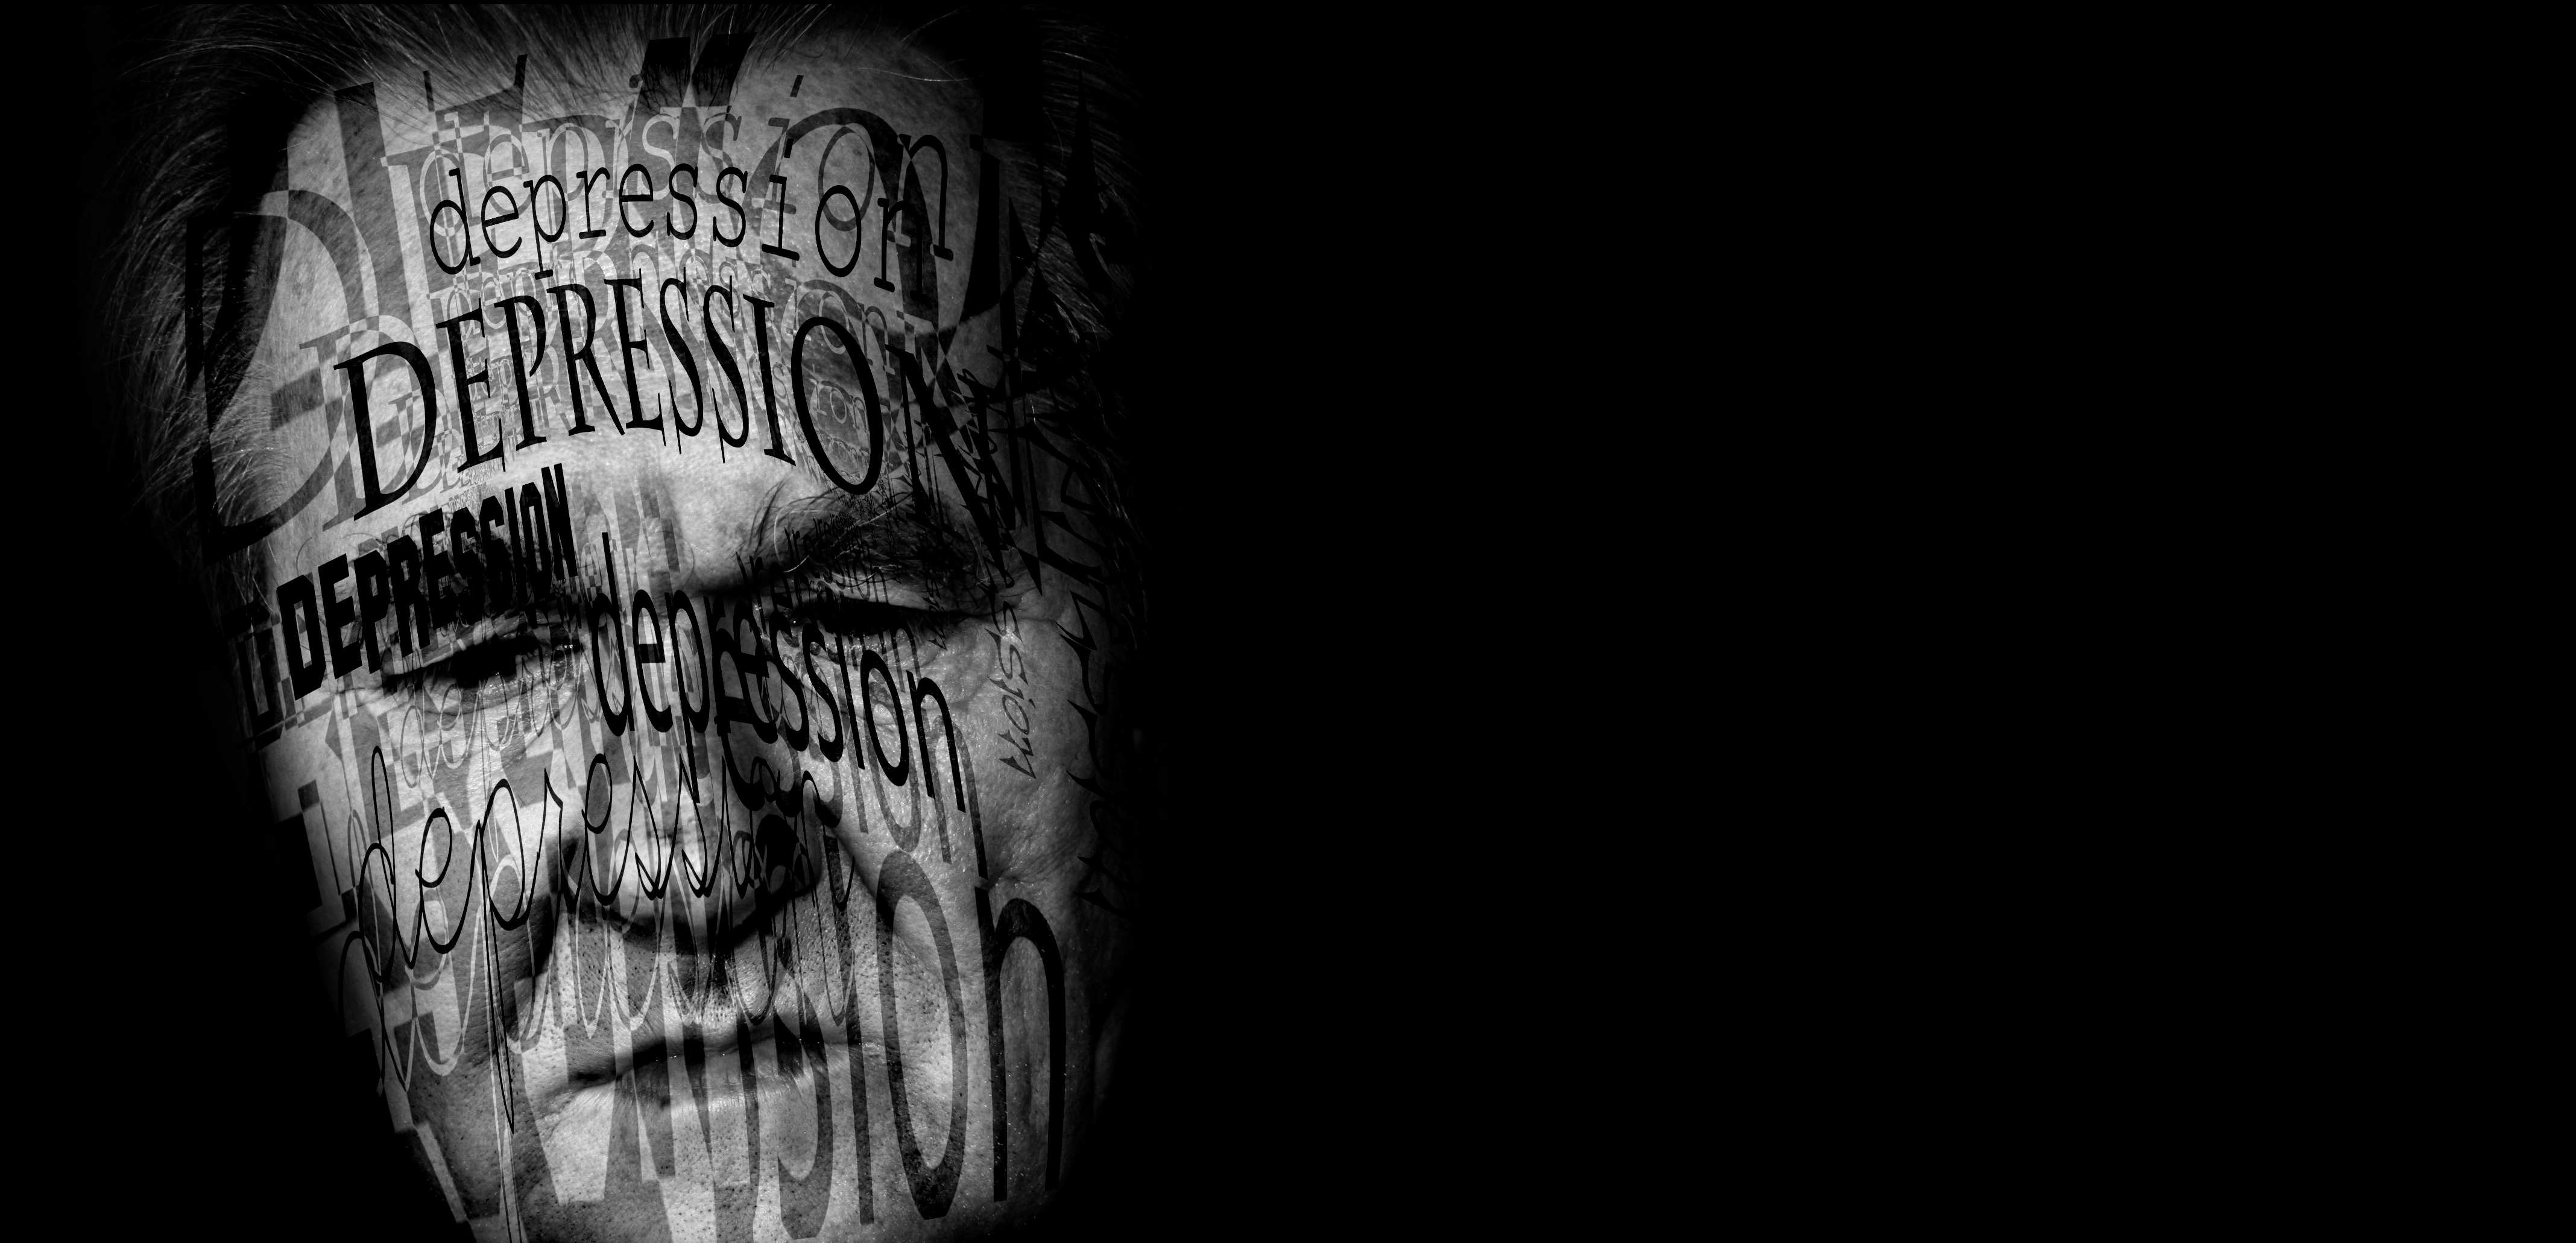
hand, man, black and white, alone, heart, sadness, meditate, darkness, monochrome, arm, skull, bone, human body, sad, face, eyes, inside, mysterious, meditation, loneliness, psychology, head, crisis, expression, emotional, control, dramatic, pain, organ, psyche, observation, i, soul, secret, leave, search, god, depression, feelings, believe, unhappy, despair, medical, ego, confused, therapy, psychiatry, ernst, disease, problems, being alone, psychotherapy, headaches, headache, burnout, subconscious mind, frustration, exhausted, chillout, kummer, monochrome photography, unconscious, psychiatric, mentally, archetype, paradigm